Leslie Groves

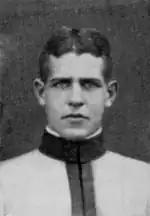
At West Point in 1918

Groves's class entered West Point on 15 June 1916. The United States declaration of war on Germany in April 1917 led to their program of instruction being shortened as the War Emergency Course (WEC), which graduated on 1 November 1918, a year and a half ahead of schedule. Groves finished fourth in his class, which earned him a commission as a second lieutenant in the Corps of Engineers, the first choice of most high ranking cadets.